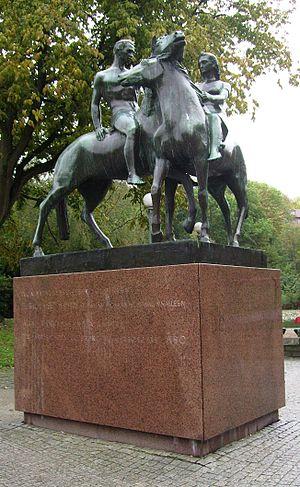
Wäinö Waldemar Aaltonen est un sculpteur finlandais. Il est considéré comme en avance sur son temps et comme un pionnier. Ses sculptures publiques sont des symboles nationaux importants dans son jeune pays mais aussi dans les pays nordiques. Ses sculptures au réalisme classique sont le pilier de l'art public finlandais des années 1920 et 1930, mais il a également exprimé l' expressionnisme, le cubisme, l' Art déco et d'autres courants internationaux et modernistes.
Cet article recense les statues équestres en Suède.